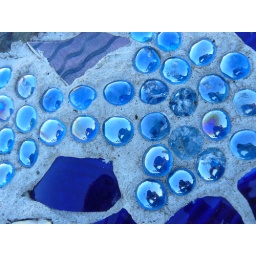
Iridescent blue glass pebbles embedded in cement decorating a low wall at Nimbin